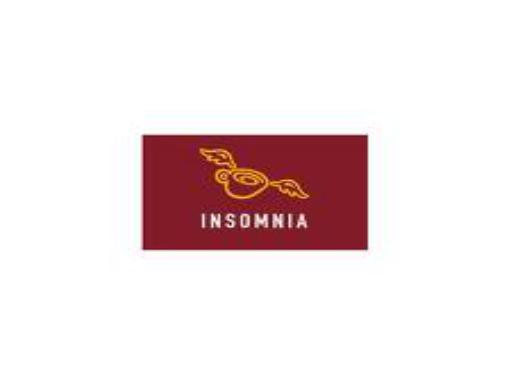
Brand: Insomnia Coffee Company
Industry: Food